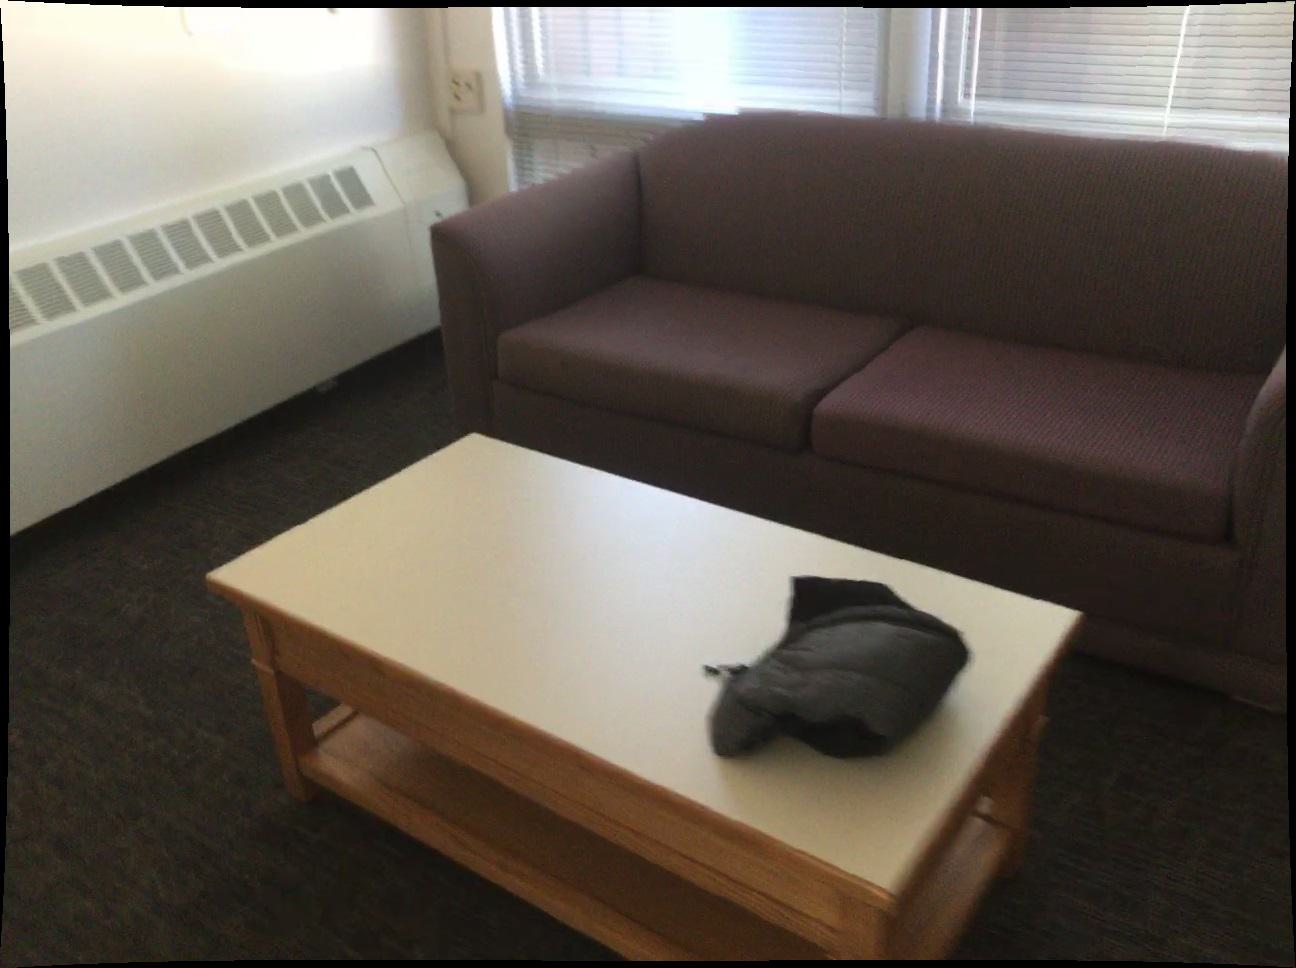
Question: In the image, there is the table. Pinpoint several points within the vacant space situated right of the table from the camera's perspective. Your final answer should be formatted as a list of tuples, i.e. [(x1, y1), ...], where each tuple contains the x and y coordinates of a point satisfying the conditions above. The coordinates should be between 0 and 1, indicating the normalized pixel locations of the points.
Answer: [(0.853, 0.952), (0.912, 0.988), (0.870, 0.902), (0.928, 0.935), (0.990, 0.969), (0.886, 0.855), (0.942, 0.885), (0.850, 0.787), (0.900, 0.813), (0.955, 0.841), (0.865, 0.750), (0.914, 0.774), (0.967, 0.799)]